Mother Warriors

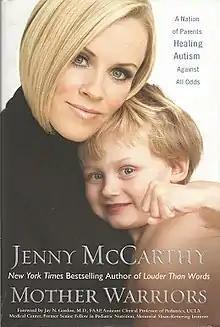

Mother Warriors: A Nation of Parents Healing Autism Against All Odds is the fifth book published by "New York Times" bestselling author, activist and television personality Jenny McCarthy. Her previous book, "Louder Than Words", reached #3 on the "New York Times" bestseller list, and has more than 200,000 hardcovers in print after five printings. Many of McCarthy's assertions within the book, such as that she cured her son's autism and the benefits of chelation are highly disputed within the medical and scientific community, as chelation therapy has been fatal in at least one instance. The foreword was written by her son's pediatrician, Jay Gordon.